Algernon Sidney

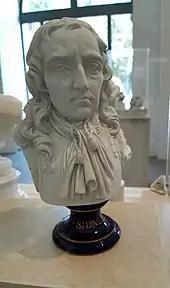
Bust of Algernon Sidney made around 1793, Musée de la Révolution française

After Cromwell's death in 1658, the army abolished the Protectorate in 1659 and reconvened the Rump Parliament, with Sidney taking up his seat in the Commons. During 1659 and 1660 he was part of a delegation to help arbitrate peace between Denmark and Sweden, as war would threaten England's naval supplies, as well as those of the Dutch. The delegation was commanded by Edward Montagu, with Sidney and Sir Robert Honywood. The third planned plenipotentiary, Bulstrode Whitelocke, declined because: "I knew well the overruling temper and height of Colonel Sydney".